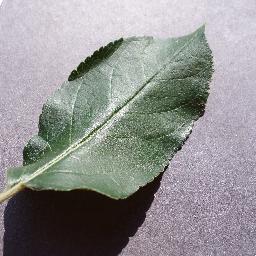
Label: Apple___healthy